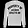
Label: Pullover